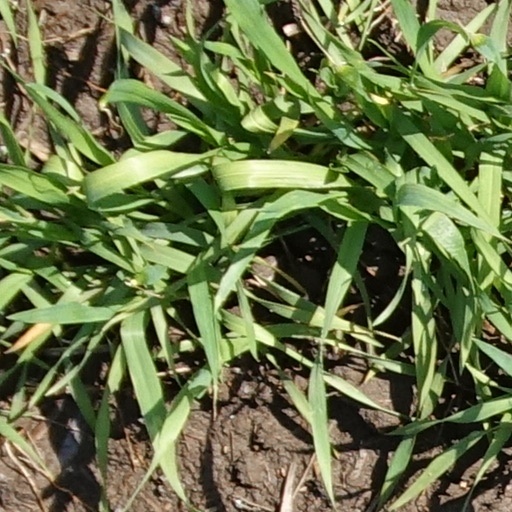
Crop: wheat